Public housing estates in Sheung Shui

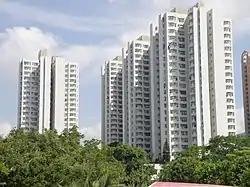
Sunningdale Garden

Sunningdale Garden is a PSPS housing estate in Sheung Shui Town, near Sheung Shui Town Centre and Shek Wu Hui. It had four blocks built in 1992.